Plocamium cartilagineum

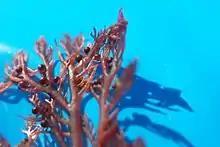
Apical parts of a thalli of the red seaweed "Plocamium cartilagineum", with female reproductive structures (cystocarps) visible.

The plants are dioecious. The male structures are microscopic. The female cystocarps grow to 1 mm in diameter and are on the margins of the frond. The spermatangia are within the youngest branches in sori. The tetrasporangia are microscopic.